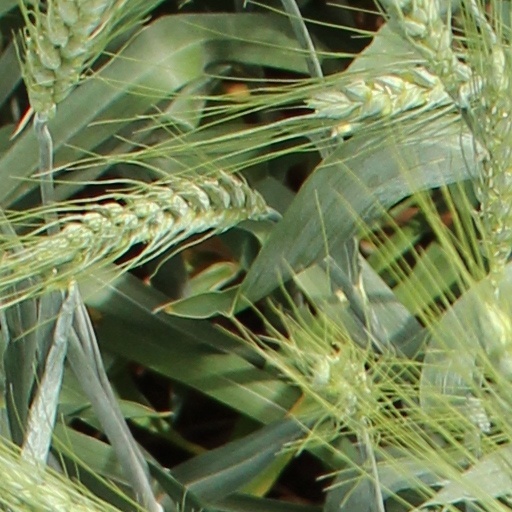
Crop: wheat